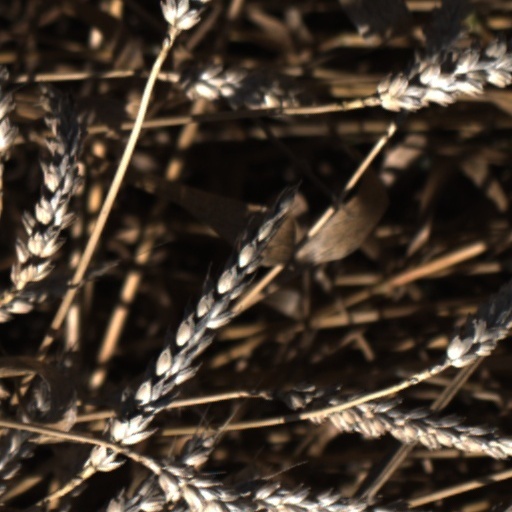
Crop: wheat